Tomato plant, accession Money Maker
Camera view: horizontal (90 deg, fisheye); turntable rotation: 150 degrees
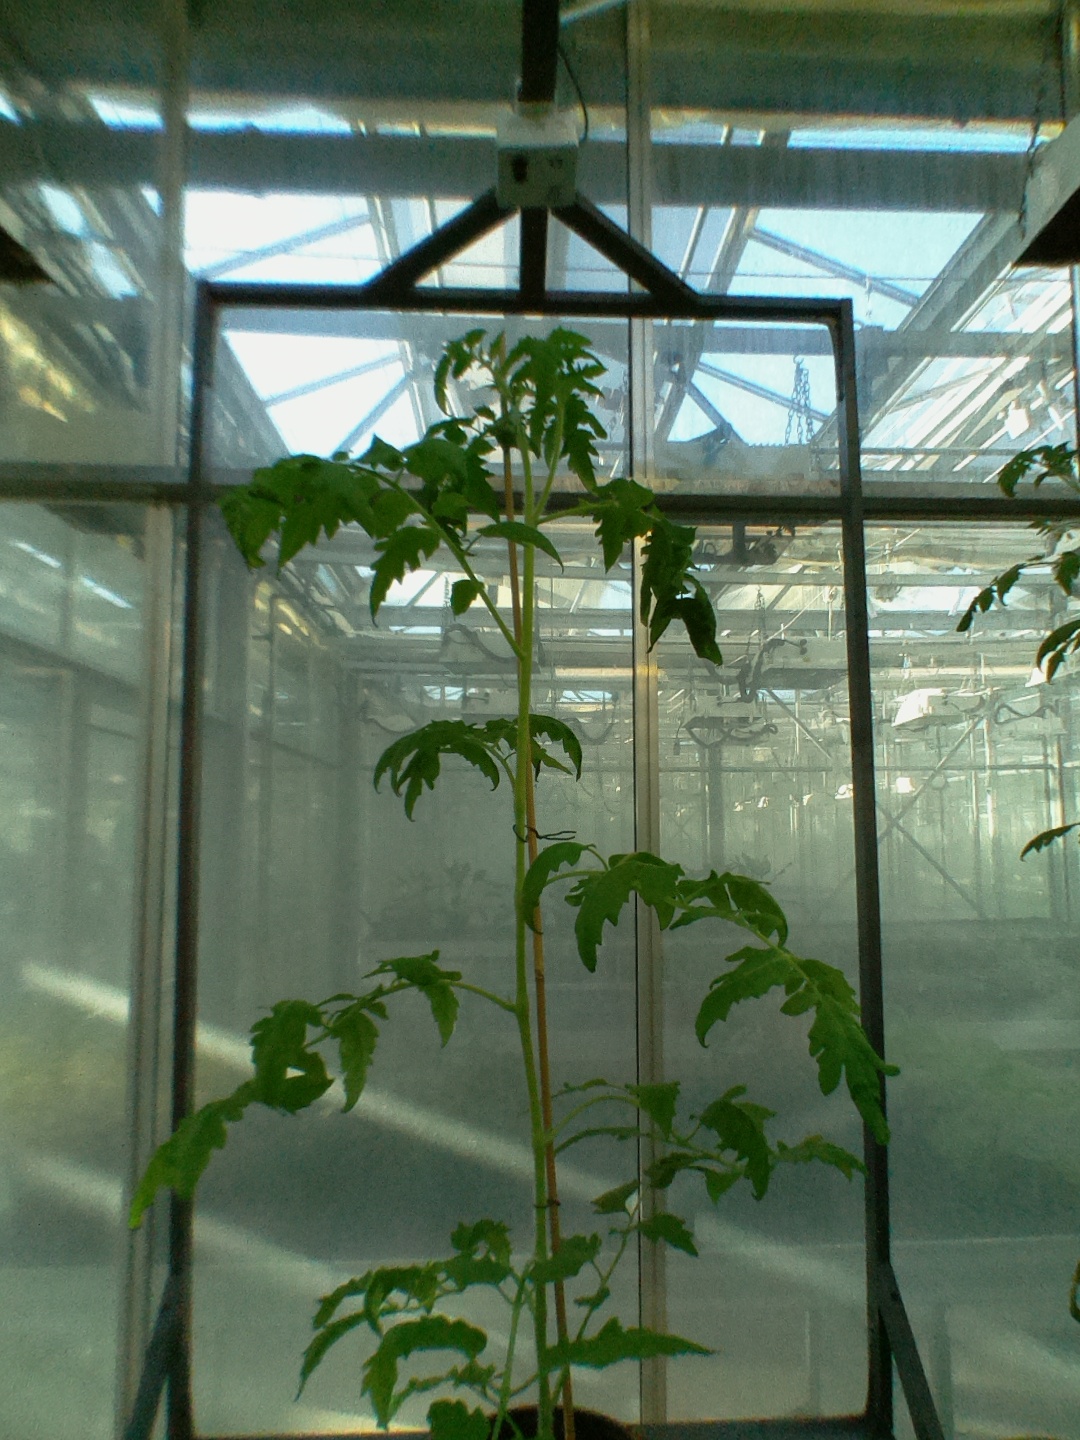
BBCH growth stage 53: 3 inflorescences visible